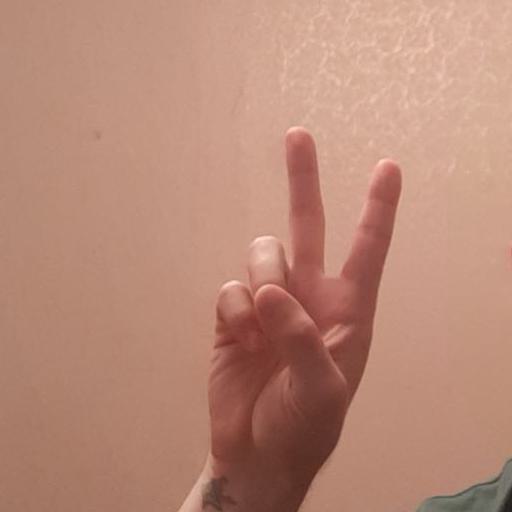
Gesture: peace